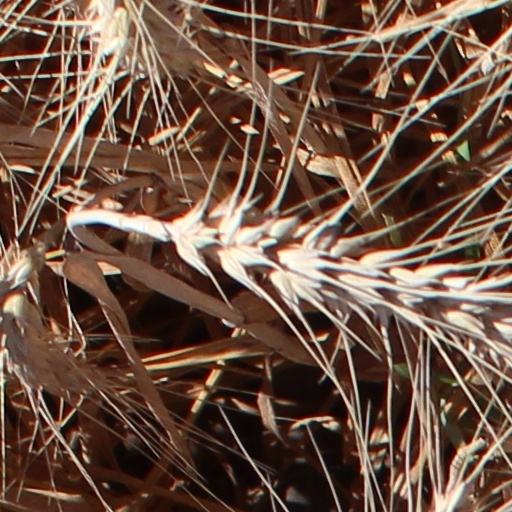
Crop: wheat